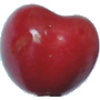
Label: Cherry 2